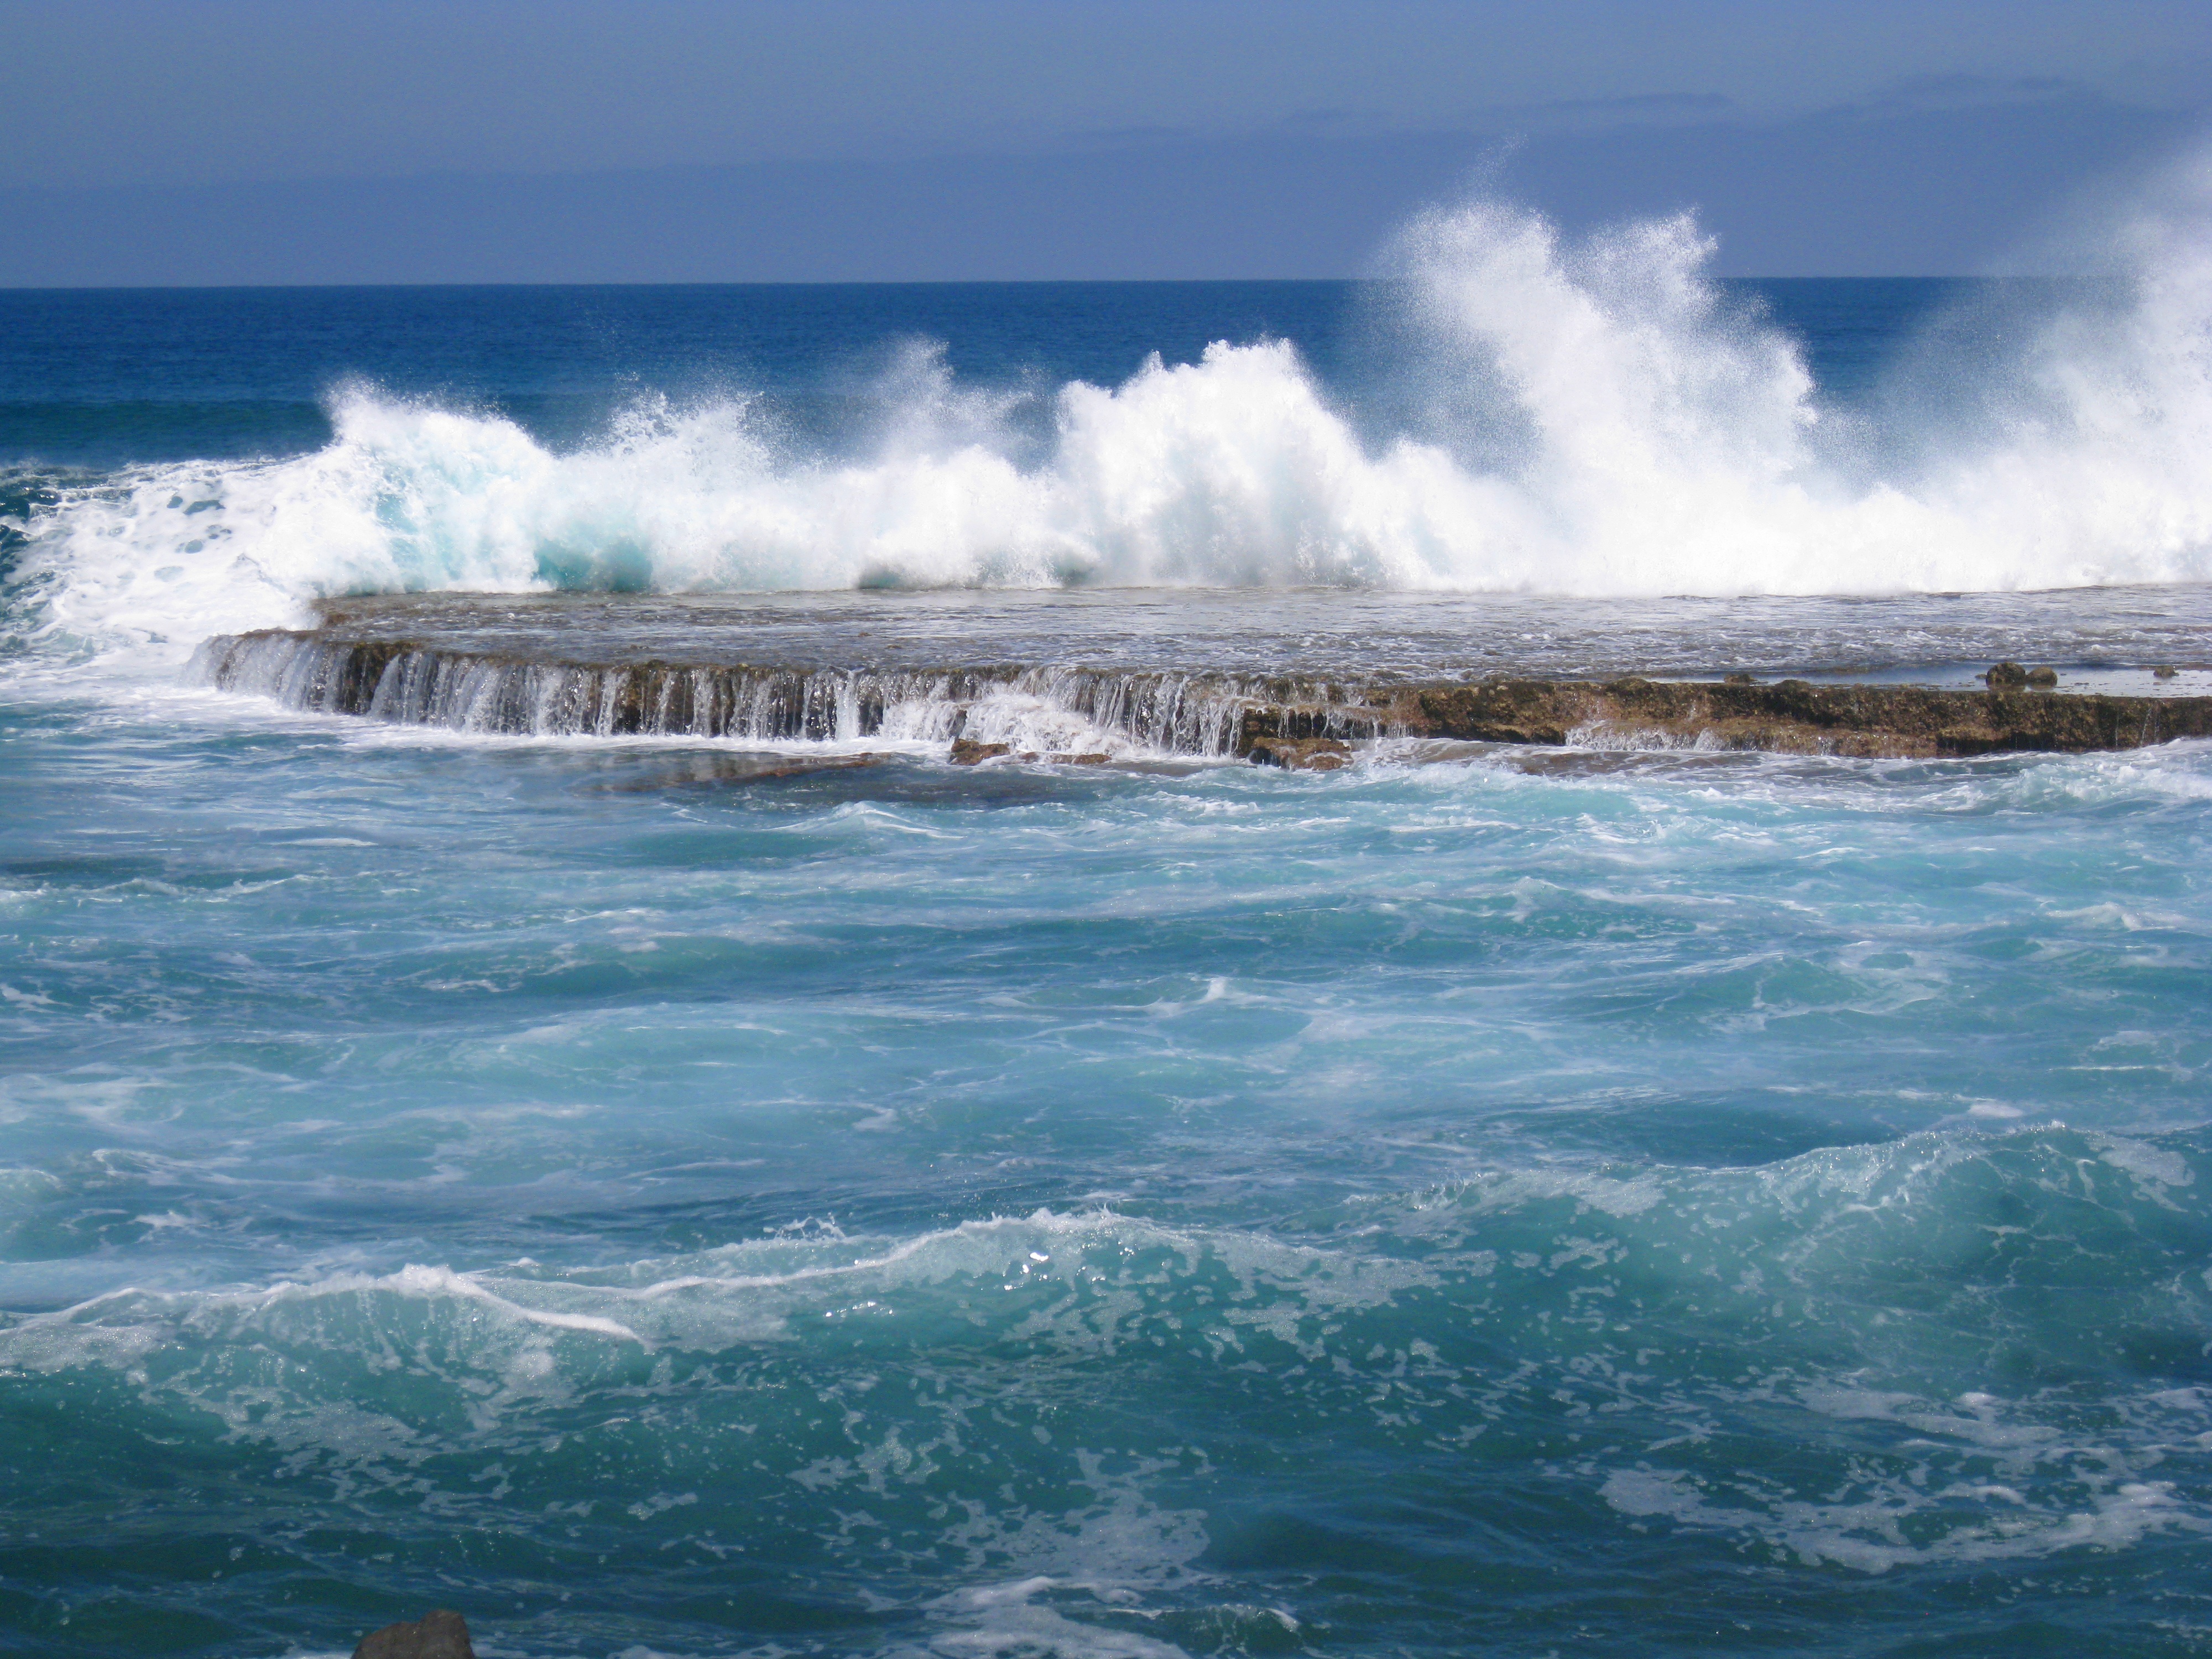
beach, landscape, sea, coast, ocean, shore, wave, body of water, waves, cape, wind wave